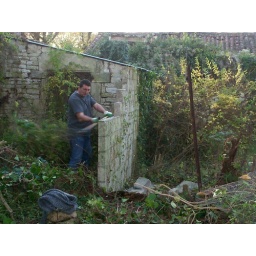
knocking wall down by bread oven